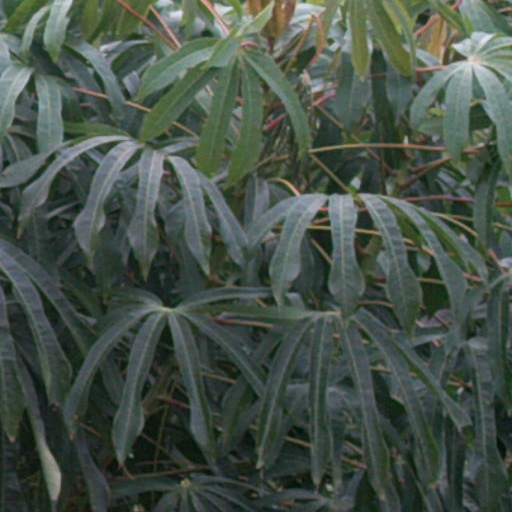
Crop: cassava